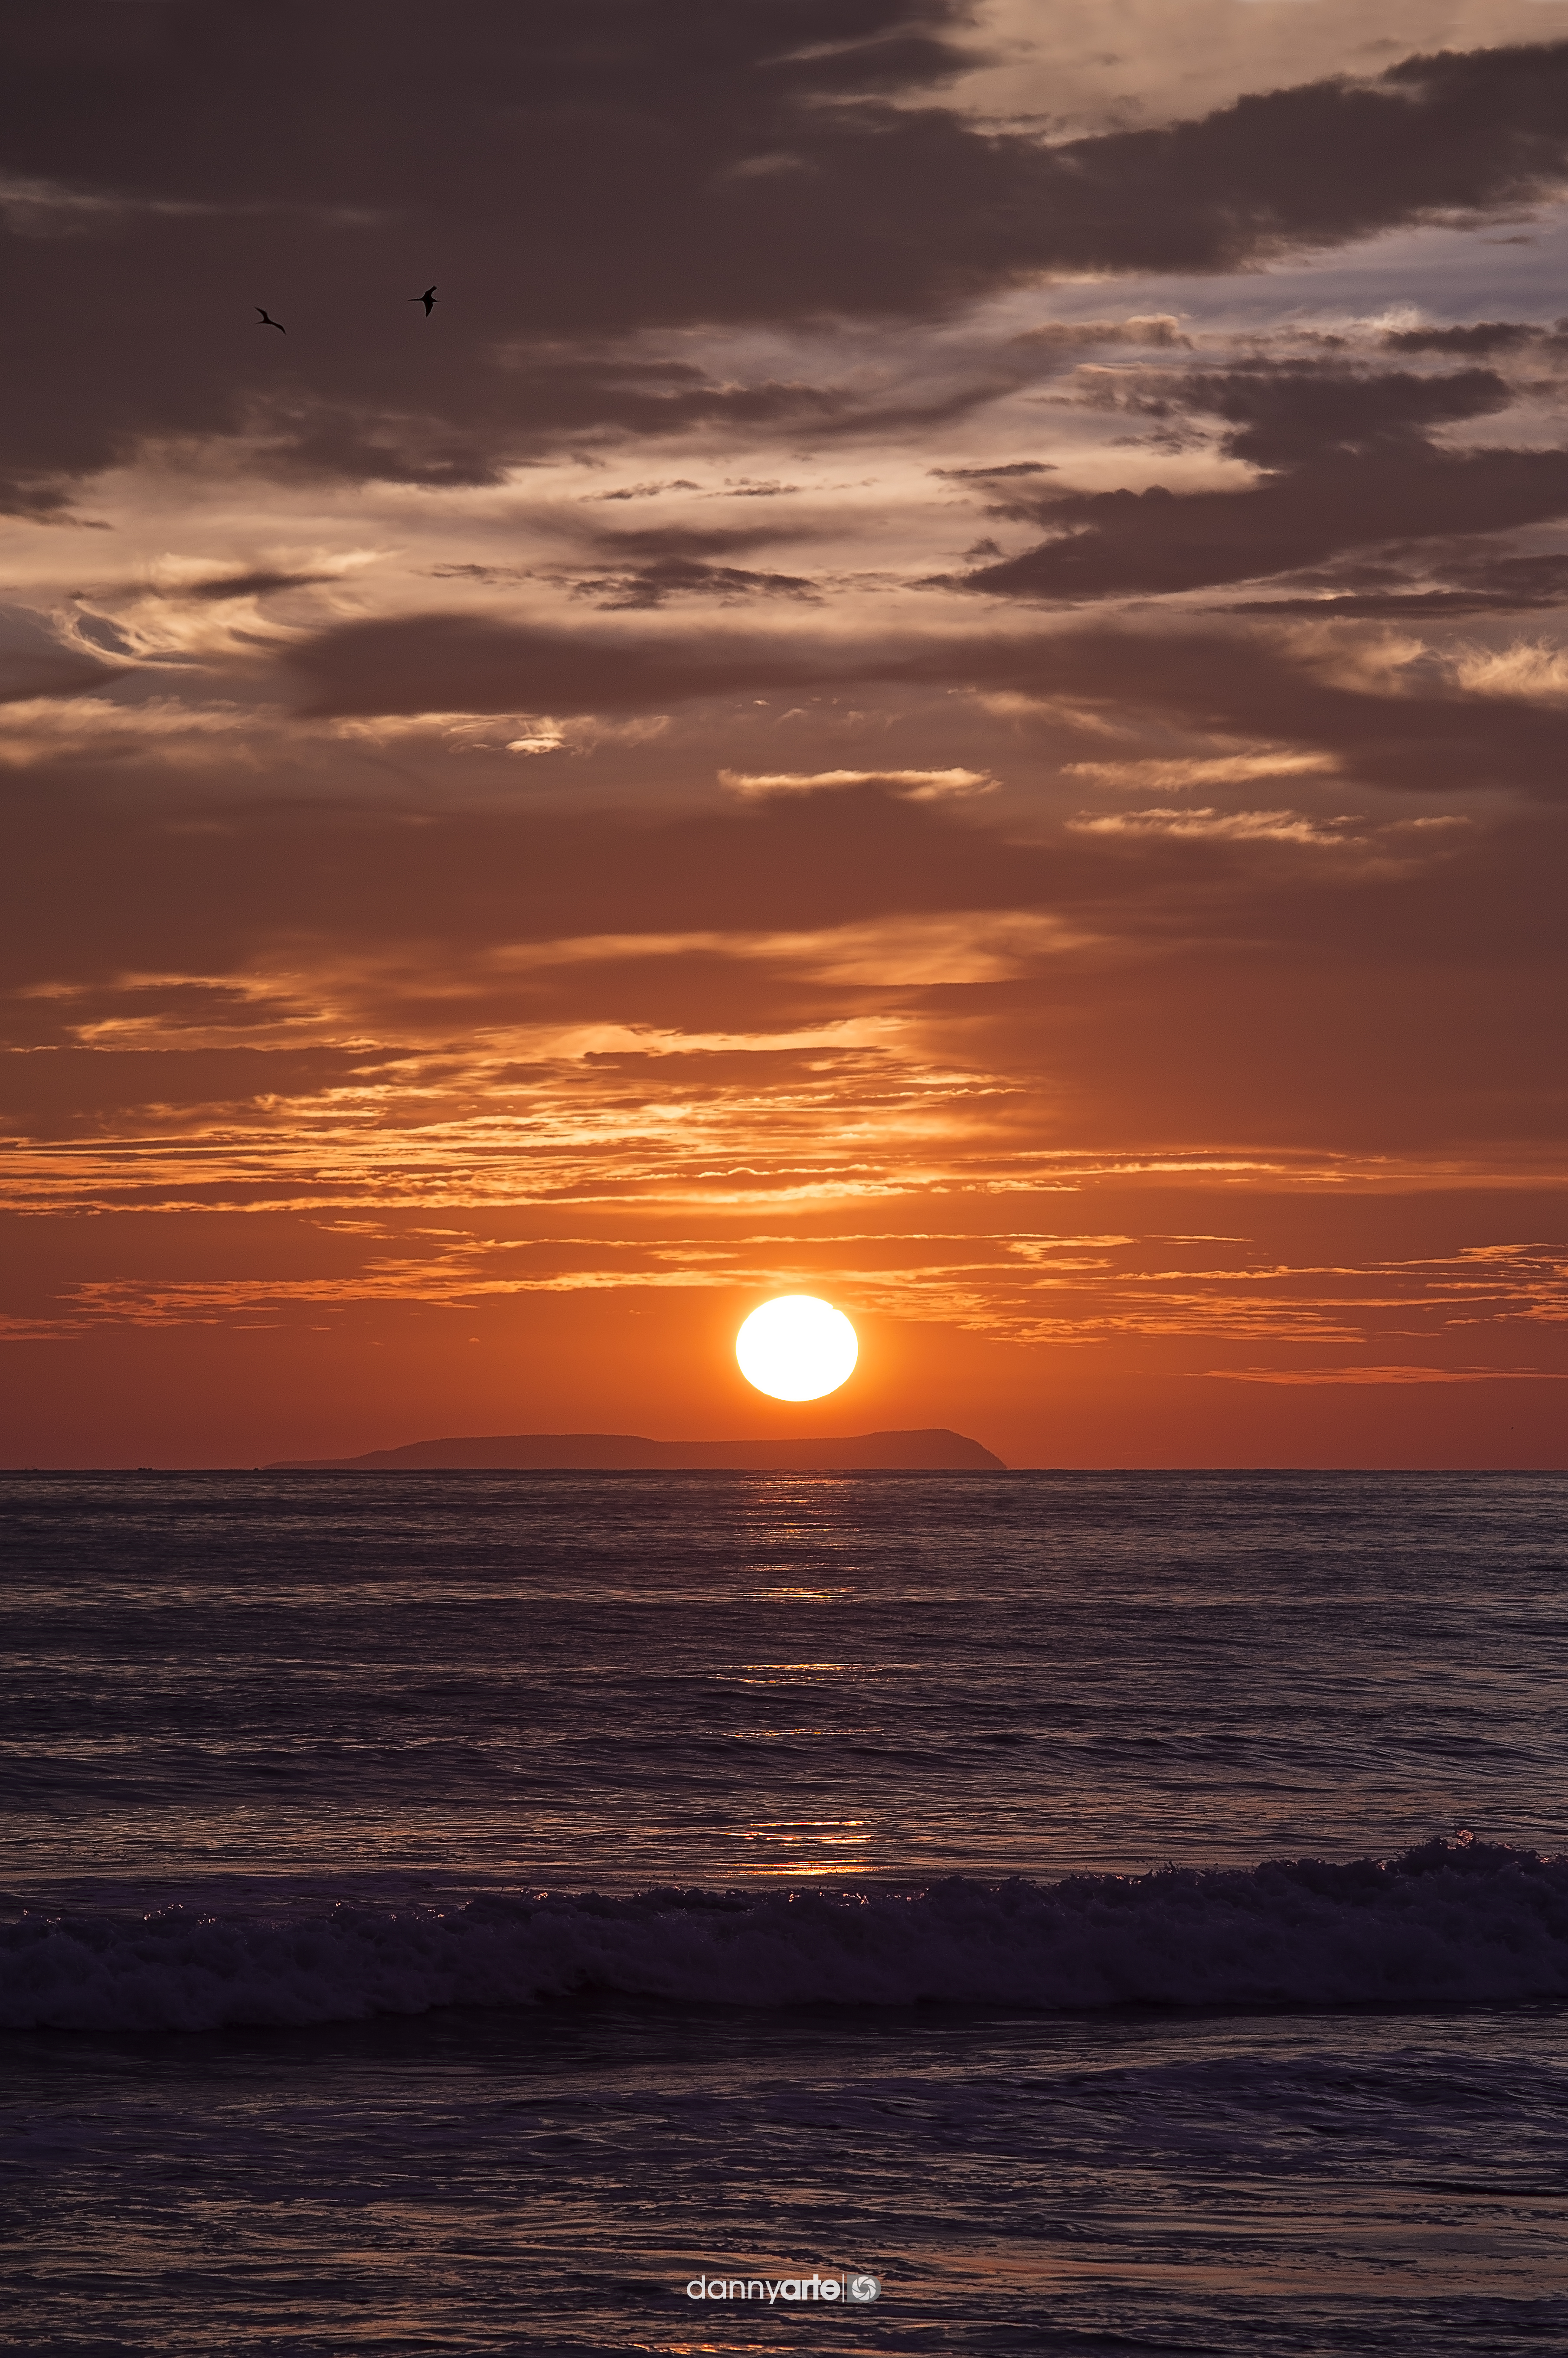
sea, sun, sky, landscape, beach coast, sunset, horizon, sunrise, ocean, afterglow, calm, atmosphere, wave, morning, dawn, shore, evening, sunlight, cloud, water, dusk, wind wave, computer wallpaper, red sky at morning